Surf's Up (film)

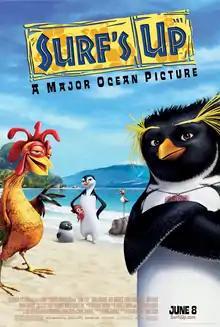
Theatrical release poster

Surf's Up is a 2007 American animated mockumentary comedy film produced by Columbia Pictures and Sony Pictures Animation, and distributed by Sony Pictures Releasing. It was directed by Ash Brannon and Chris Buck from a screenplay they co-wrote with Don Rhymer and producer Chris Jenkins, based on a story developed by Jenkins and Christian Darren. The film stars the voices of Shia LaBeouf, Jeff Bridges, Zooey Deschanel, Jon Heder, and James Woods. It is a parody of surfing documentaries, such as "The Endless Summer" and "Riding Giants", with parts of the plot parodying "North Shore". Real-life surfers Kelly Slater and Rob Machado have vignettes as their penguin surfer counterparts. To obtain the desired hand-held documentary feel, the film's animation team motion-captured a physical camera operator's moves.